All-Star Superman

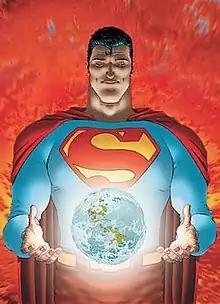
Superman on the cover of "All-Star Superman" #10 (May 2008); artwork by Frank Quitely.

Superman rescues Dr. Leo Quintum and his P.R.O.J.E.C.T. team from an exploration mission to the Sun that was remotely sabotaged by Lex Luthor, and acquires the ability to project his bio-electric aura. Luthor orchestrated this event to overwhelm Superman's cells with massive amounts of solar radiation, which greatly increases his power but is also killing him, with Quintum giving him one year left to live. Luthor is arrested after the publication of a "Daily Planet" article written by Clark Kent, while Superman decides to keep his impending death secret from the public.